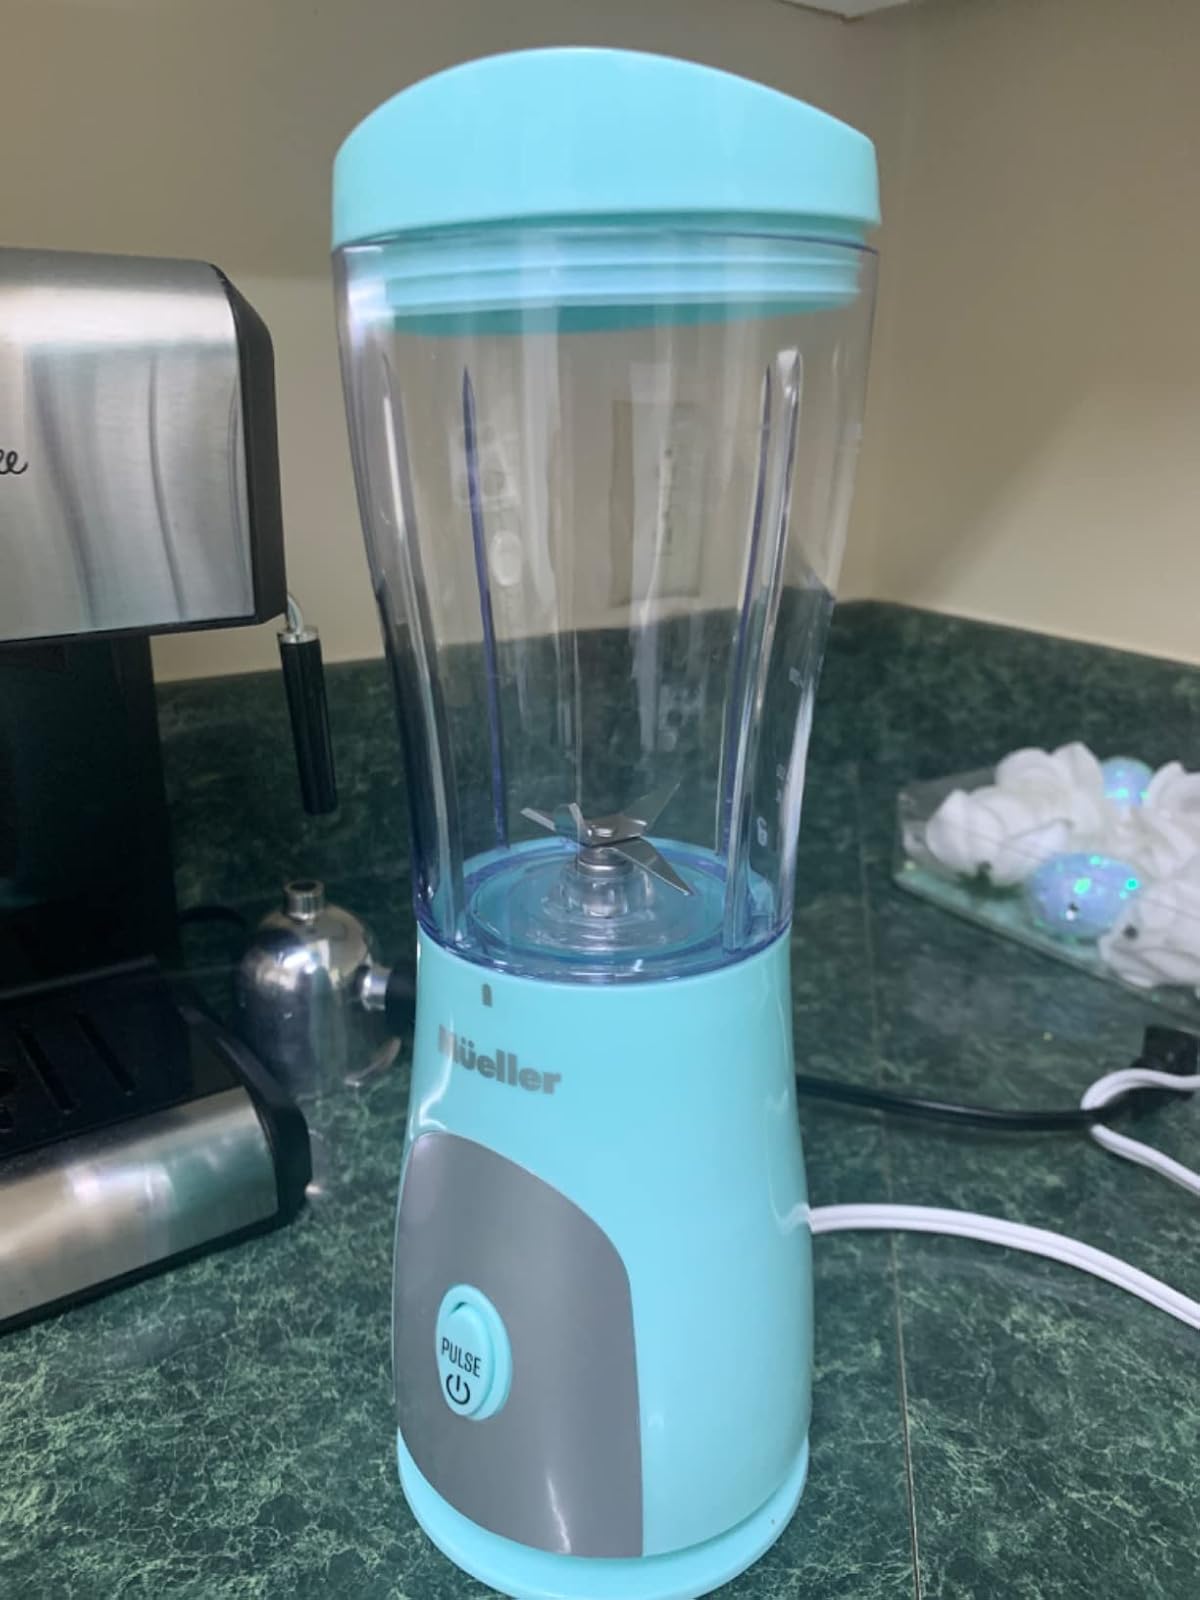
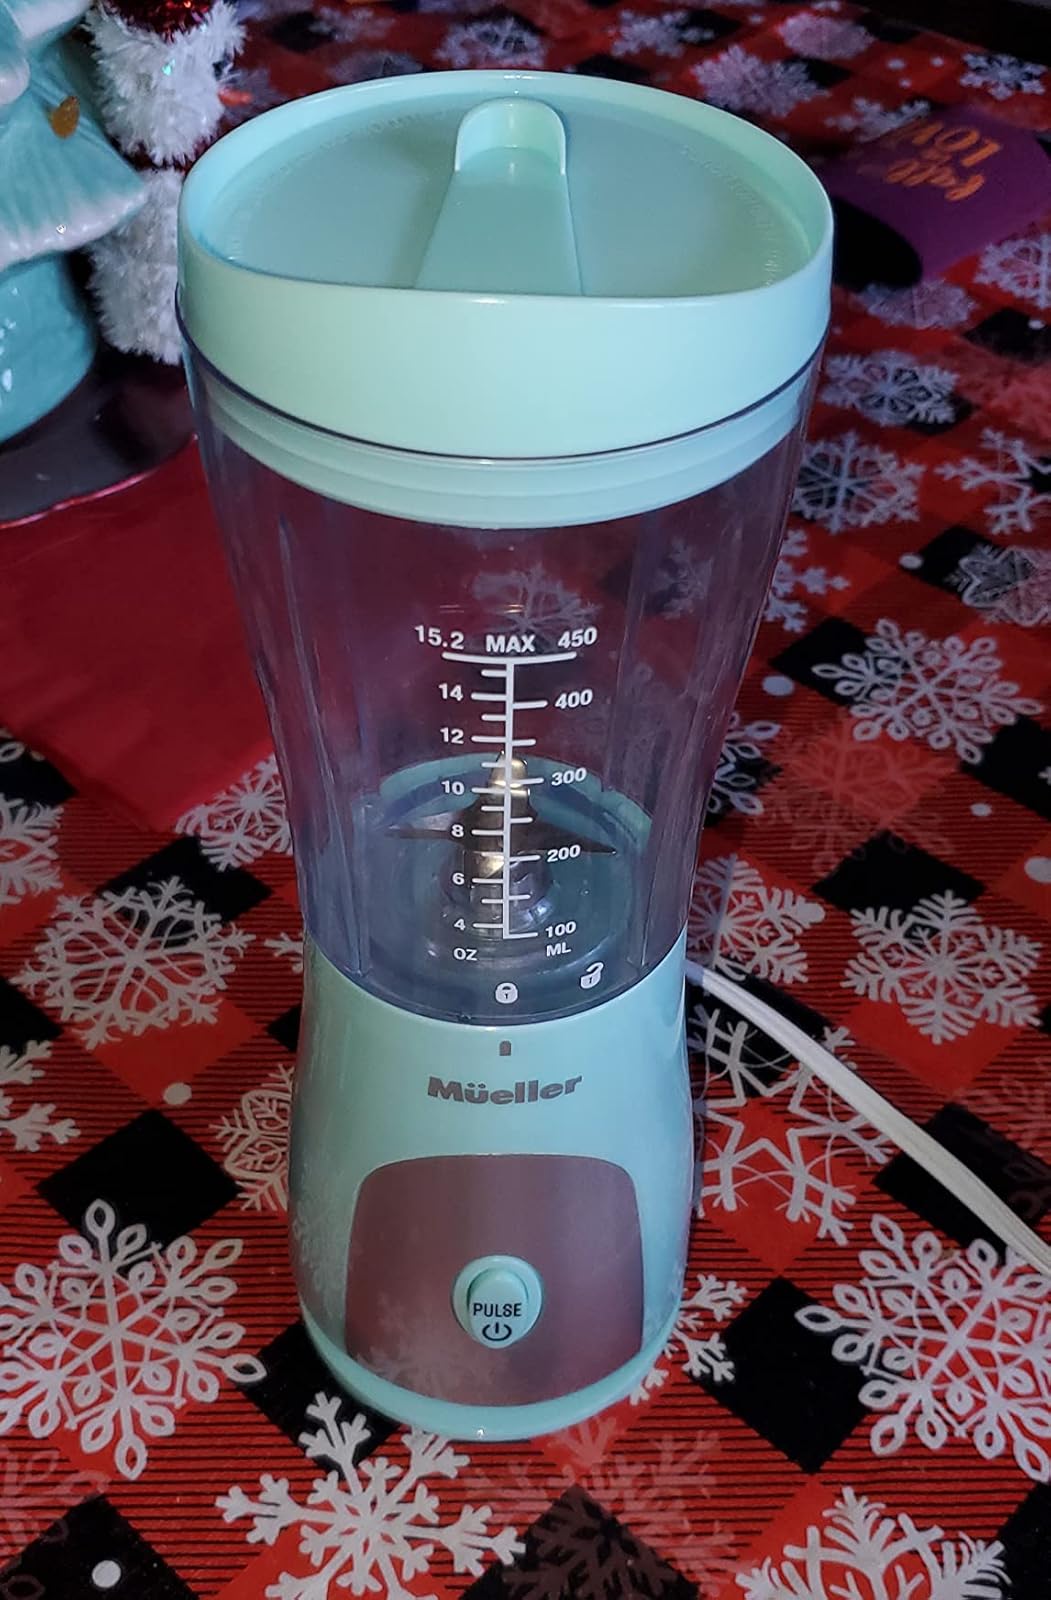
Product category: items_blender
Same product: yes